Larry Elder

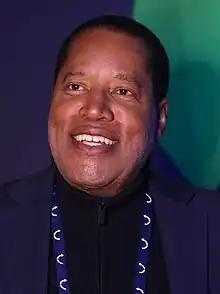
Elder in 2023

Laurence Allen Elder (born April 27, 1952) is an American conservative political commentator and talk radio host. He hosts "The Larry Elder Show", based in California. The show began as a local program on Los Angeles radio station KABC in 1993 and ran until 2008, followed by a second run on KABC from 2010 to 2014. The show was nationally syndicated, first through ABC Radio Networks from 2002 to 2007 and then Salem Media Group from 2015 to 2022. He maintains ties to "The Epoch Times", a newspaper published by the new religious movement Falun Gong. While Elder is primarily known as a conservative, he also self-identifies as a "small l" libertarian, summarizing his political ideology as "I believe that a government that governs less governs best."